The Collective (2008 film)

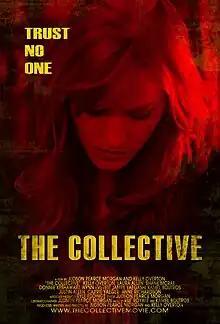
The Collective poster

The Collective is a 2008 American independent horror film written, directed, and produced by Judson Pearce Morgan and Kelly Overton. The film was released to film festivals in 2008 and slated for theatrical release in 2009.